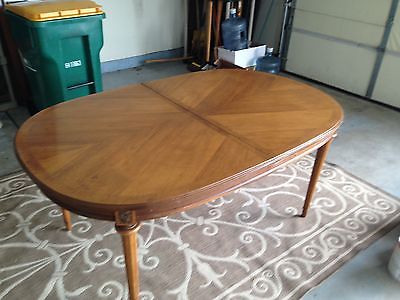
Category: table